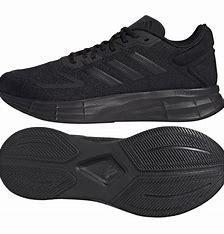
Brand: Adidas
Model: Duramo 10